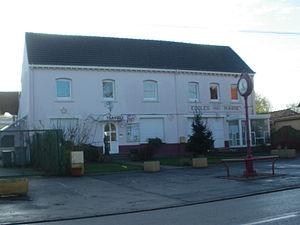
Vue de la mairie de Vieille-Chapelle.
Vieille-Chapelle est une commune française située dans le département du Pas-de-Calais en région Hauts-de-France.